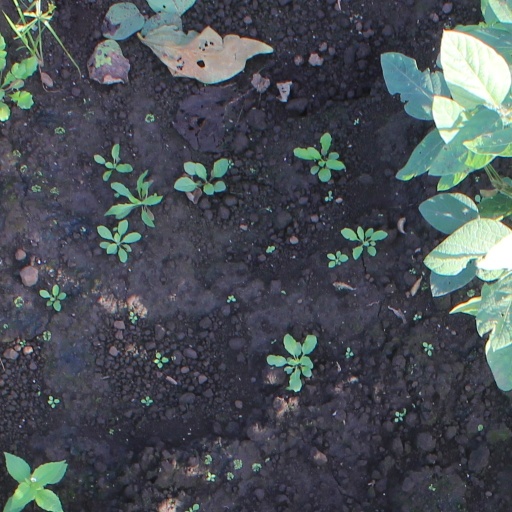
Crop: soybean